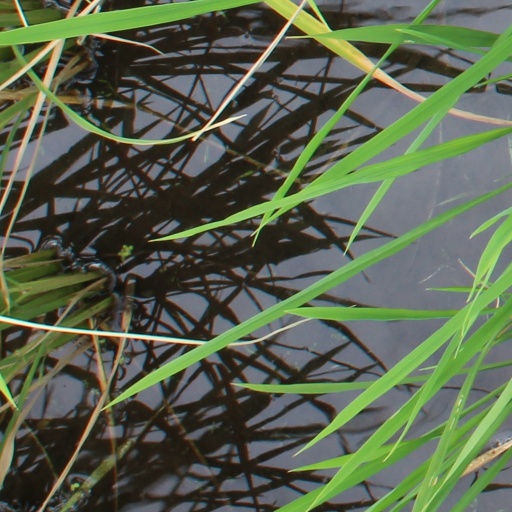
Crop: rice